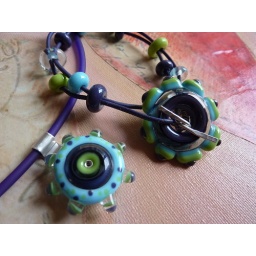
Necklace and bracelet for my winter holiday, glass by me, silver by george.